Kozo Uno

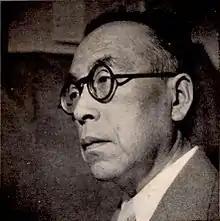
Kozo Uno, 1952

was a Japanese economist and is considered one of the most important theorists on the field of Marx's theory of value.